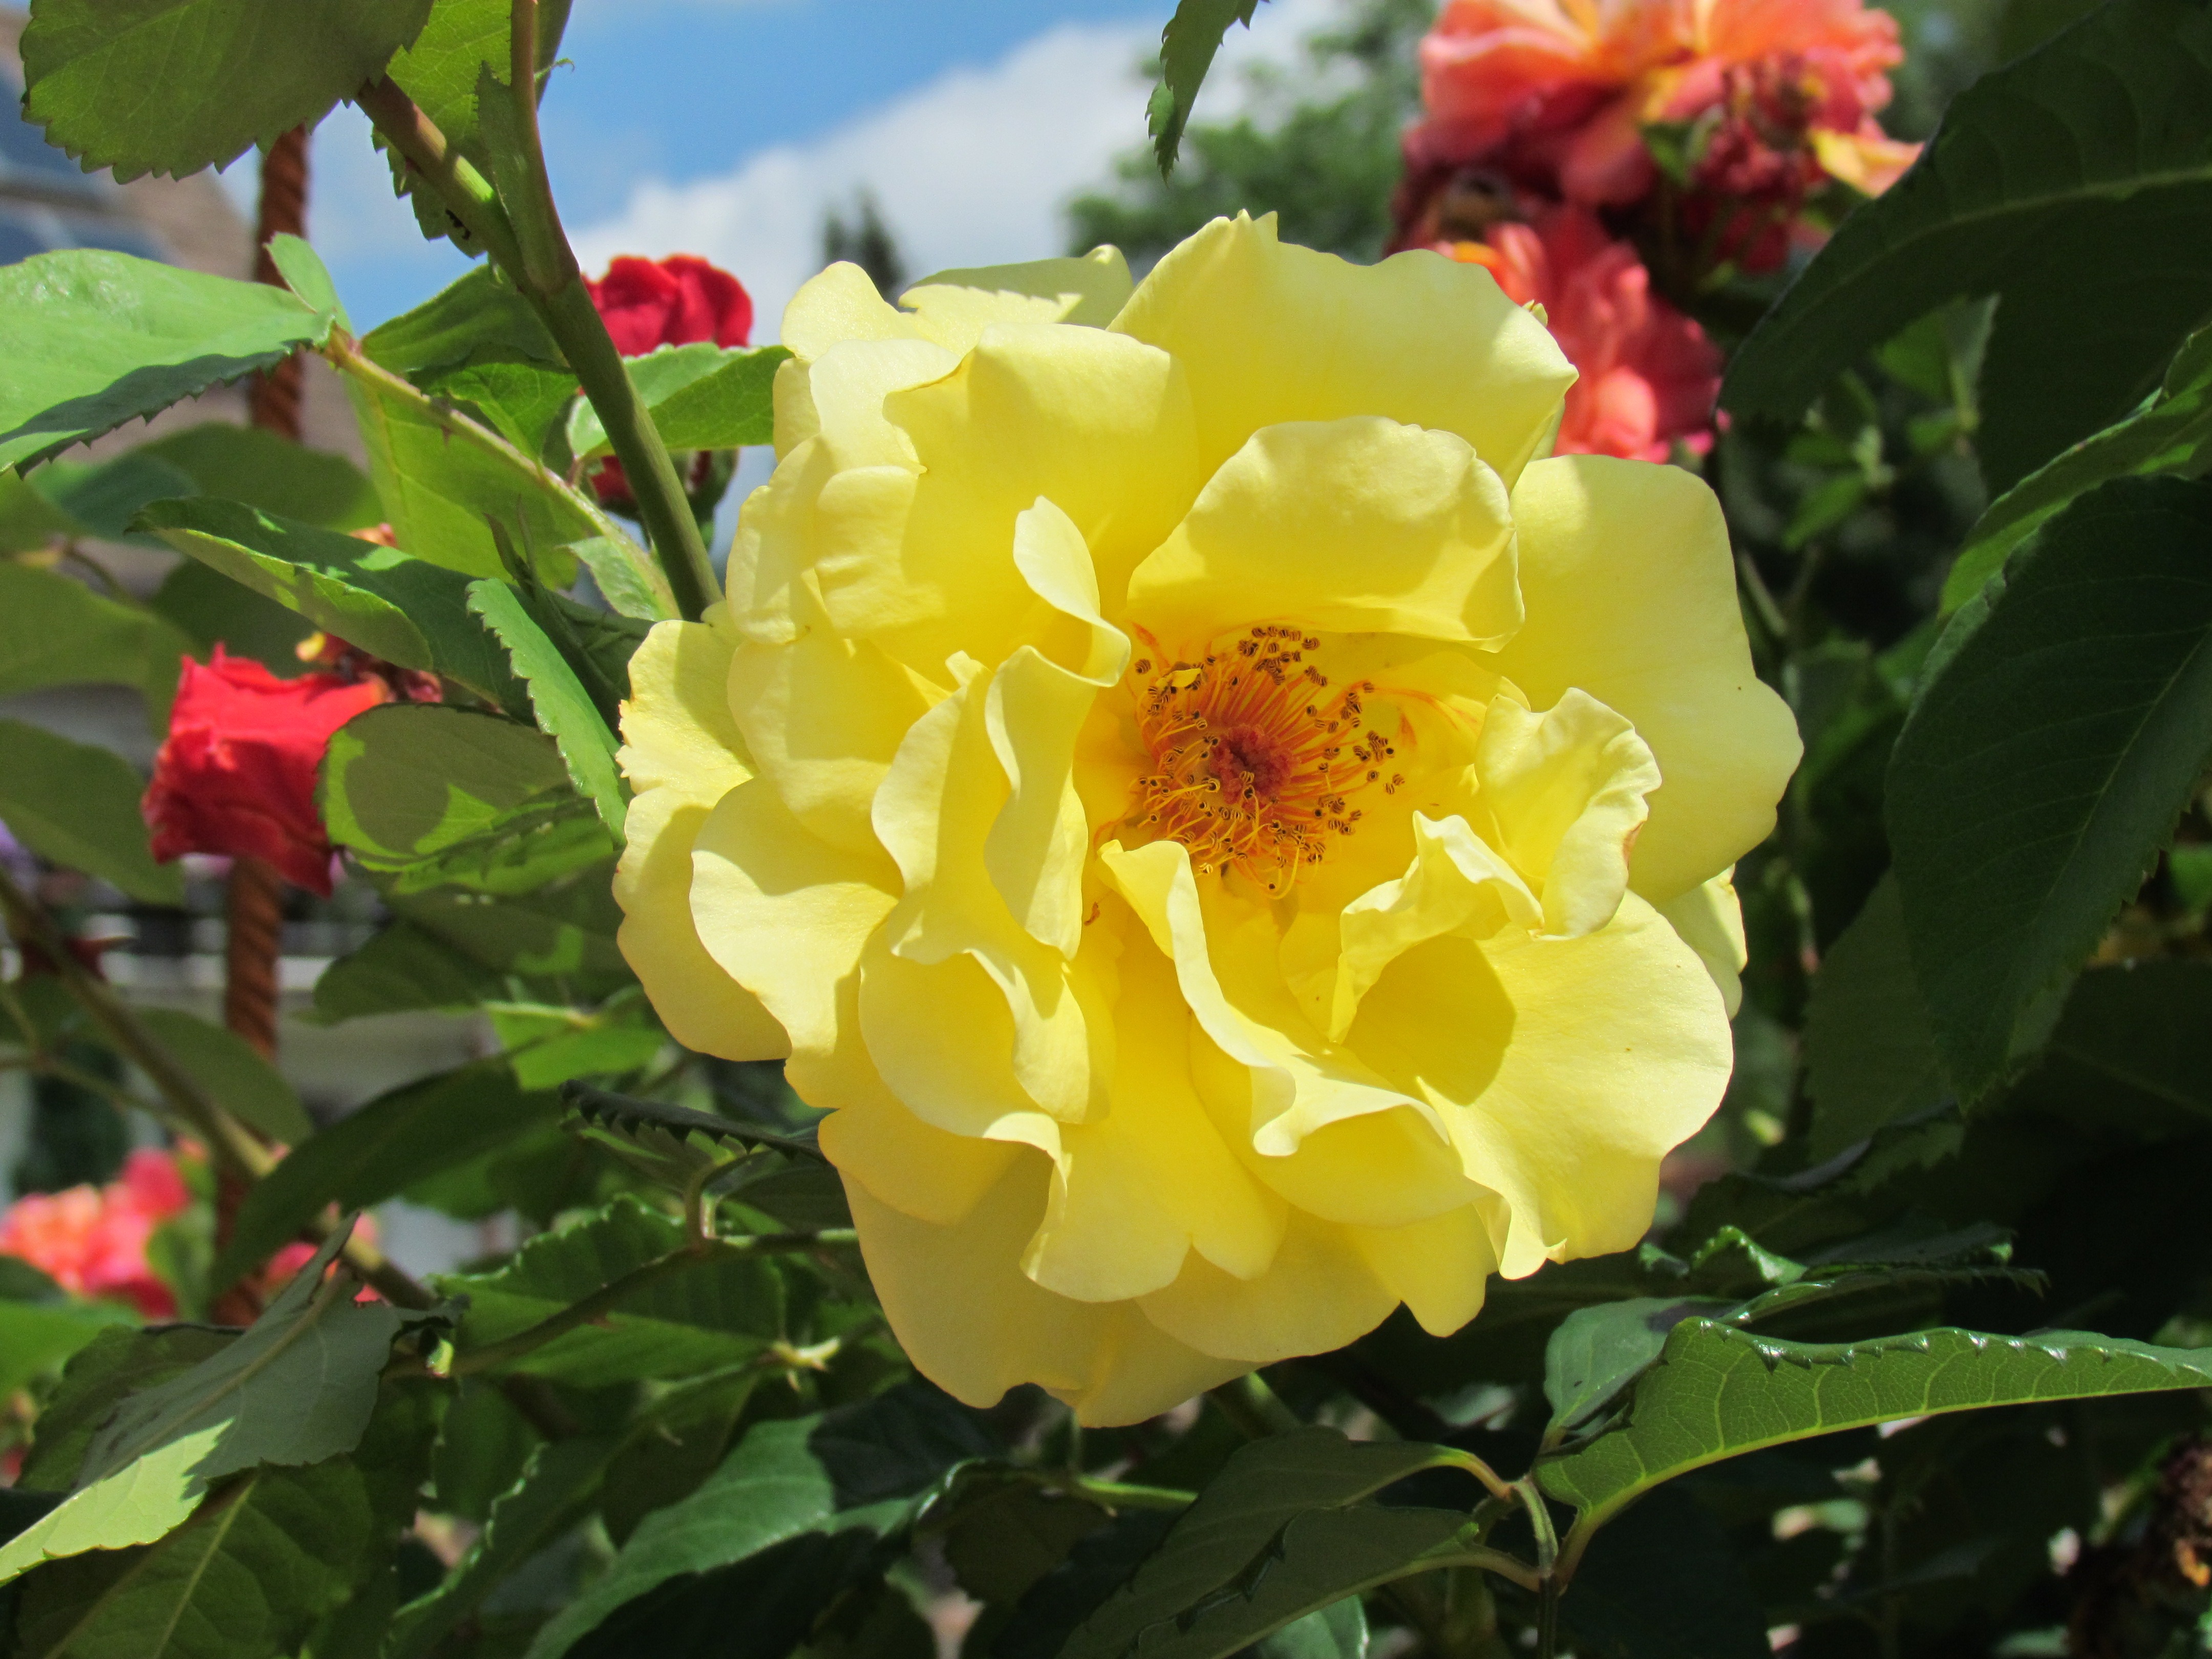
plant, flower, petal, rose, money, yellow, garden, flora, shrub, floribunda, wild rose, flowering plant, garden roses, rose family, land plant, rose order, camellia sasanqua, austrian briar, rosa rubiginosa